Swing Girls

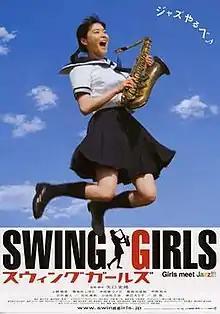

is a Japanese 2004 teen comedy film directed and co-written by Shinobu Yaguchi. The plot follows a group of inept high school girls who form a big band. The cast includes Juri Ueno, Yuta Hiraoka, Shihori Kanjiya, Yuika Motokariya and Yukari Toyashima. The film ranked 8th at the Japanese box office in 2004, and won seven prizes at 28th Japan Academy Prize, including "Most Popular Film" and "Newcomer of the Year" for Yuta Hiraoka and Juri Ueno.